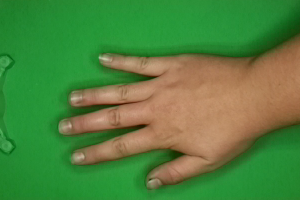
Label: paper